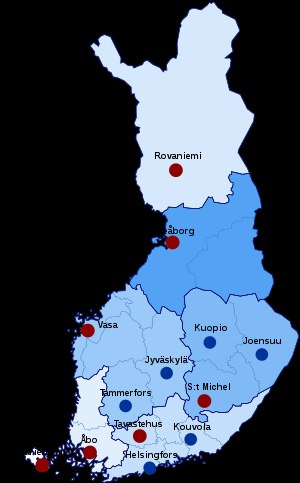
Finlands regionsforvaltninger
Regionsforvaltninger.